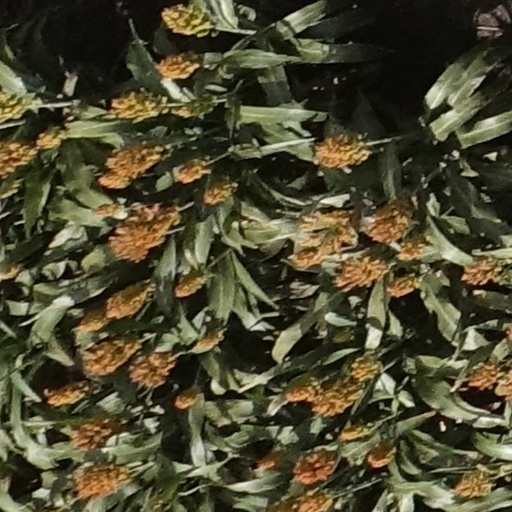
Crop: sorghum